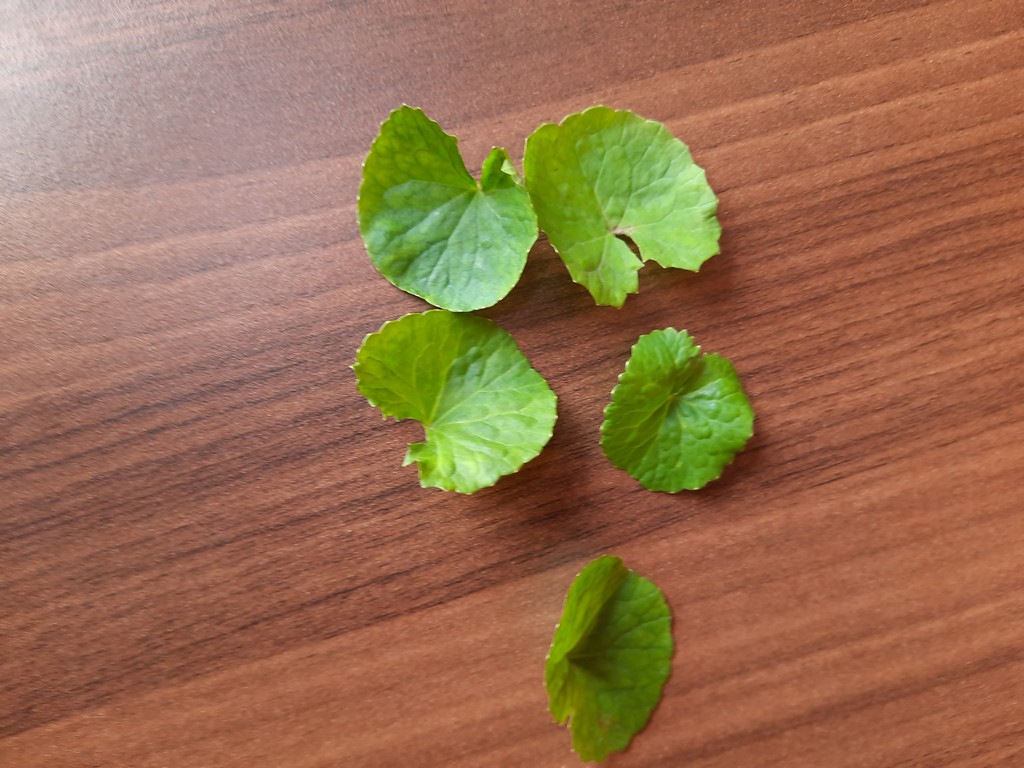
Label: Healthy